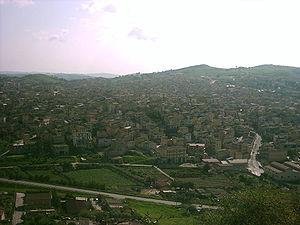
Riesi est une commune de la province de Caltanissetta en Sicile.